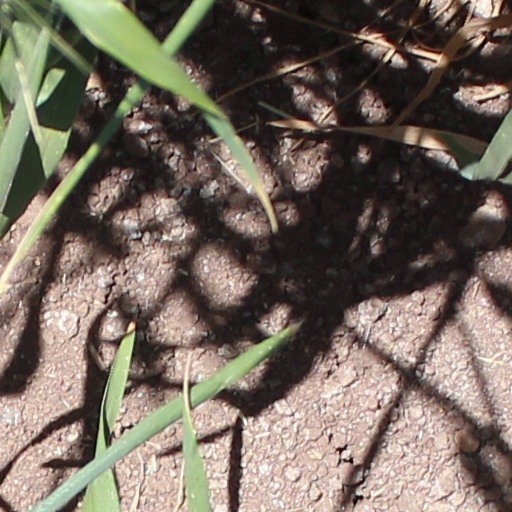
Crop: wheat